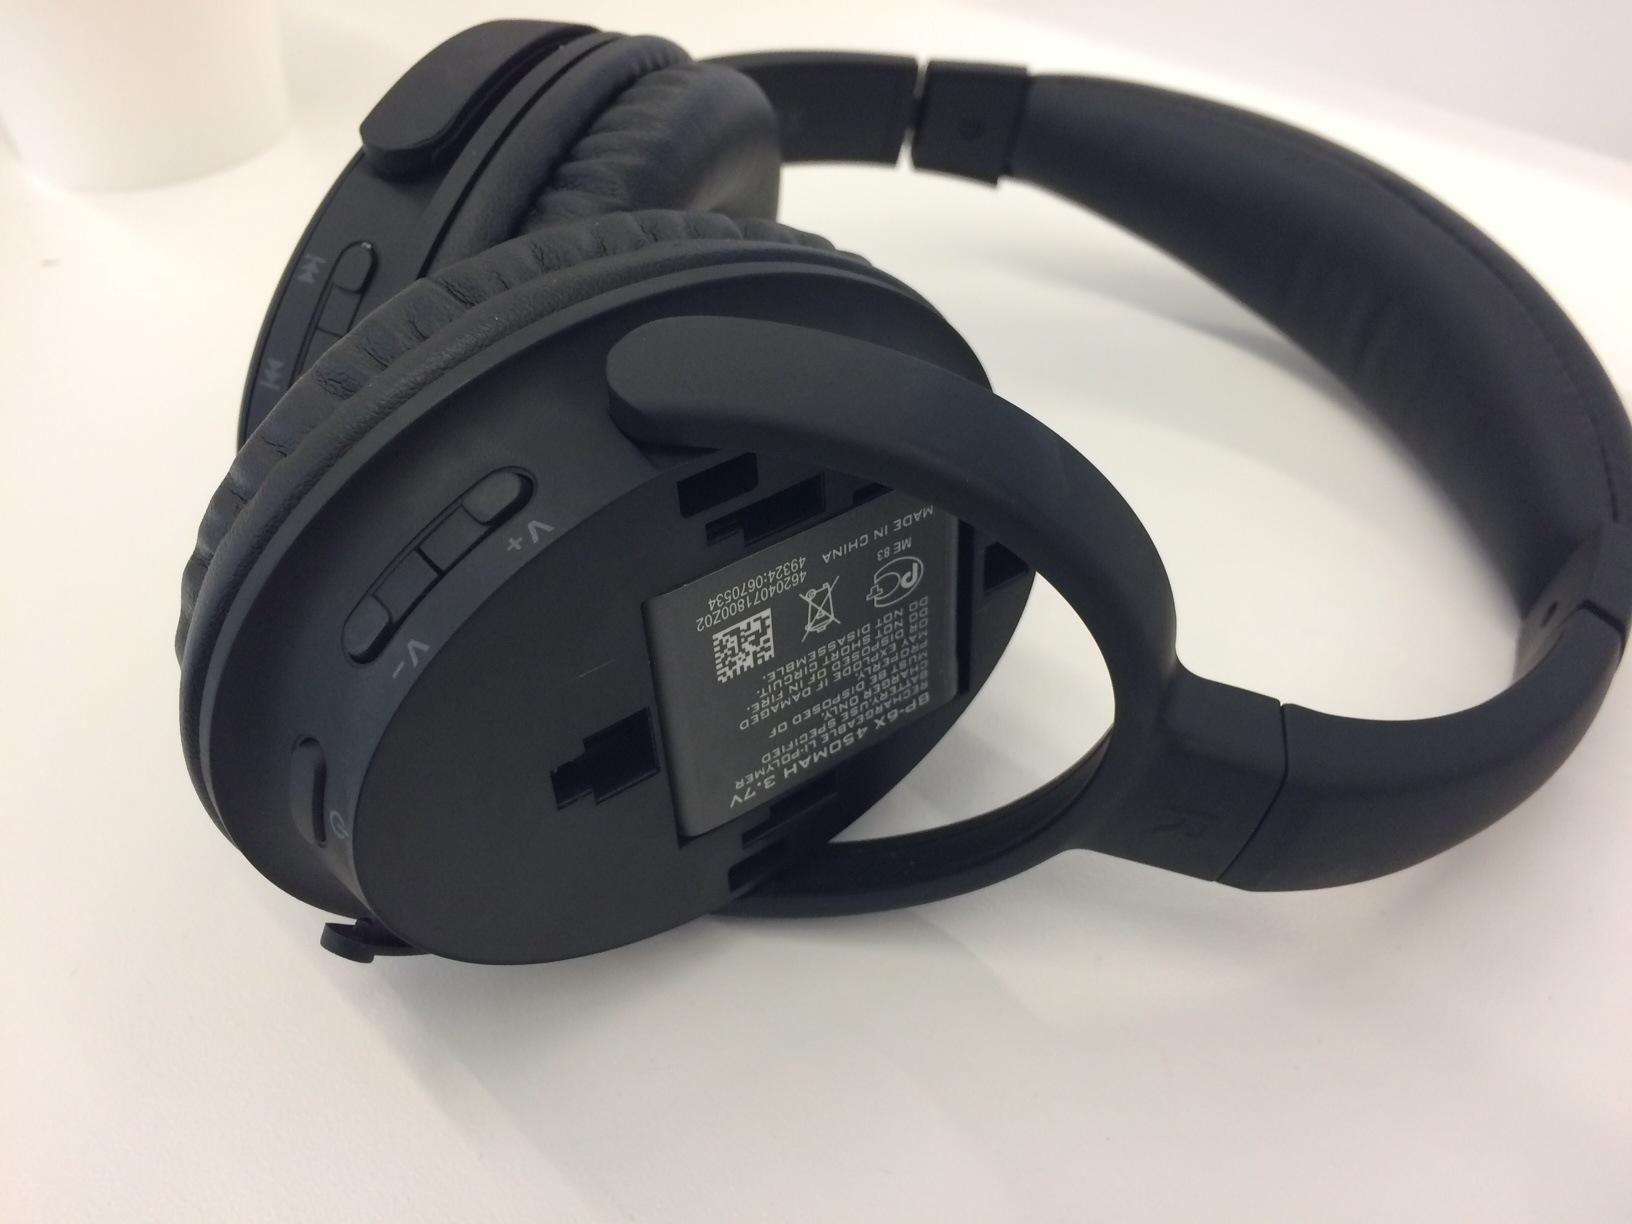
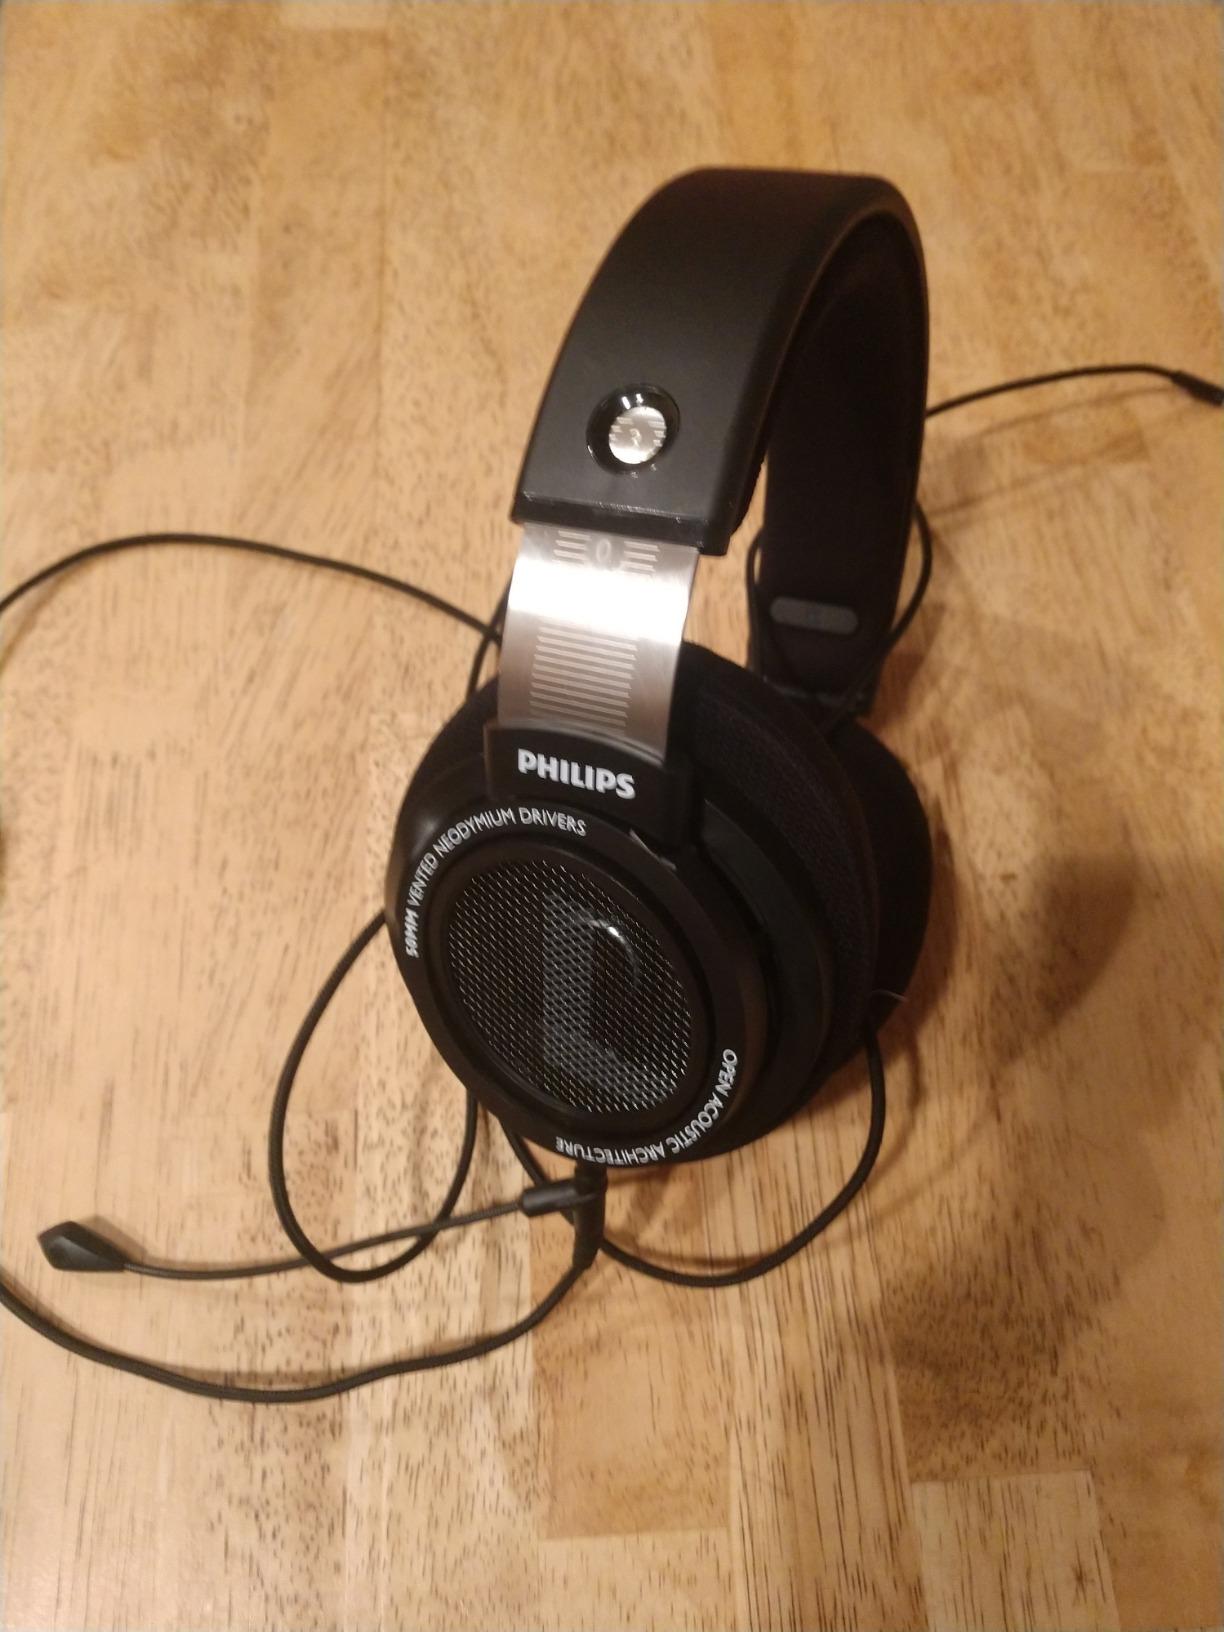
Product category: headphones
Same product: no